Pestalozzi-Stiftung Hamburg

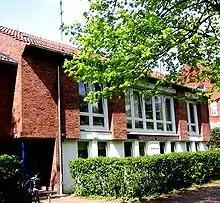
Centre for social work and consultation located in Hamburg, Altona-Nord

The Pestalozzi-Stiftung Hamburg offers social-pedagogical help in child-raising to families who live in dysfunctional and difficult circumstances and which are sent by the youth welfare office. Parents and their children or youth get assistance in managing everyday-life and upcoming problems. Furthermore, the charity offers people with need for assistance (disabled people or people with mental disorders) individual case support. During the consultation the clients receive information about different ways in terms of searching for an apartment or work place, how to back up the financial basis and to ensure adequate health care. Further the centres provide support during the time of separation processes and in dealing with mental sicknesses, as well as accompanying people with handicaps in daily life issues. The consultation of families and individual cases includes the support in finding suitable free time offers for socialising and integration. The ambulant centres for family support and for individual clients support are located in Hamburg in the districts Altona, Berne, Borgfelde and Langenhorn.